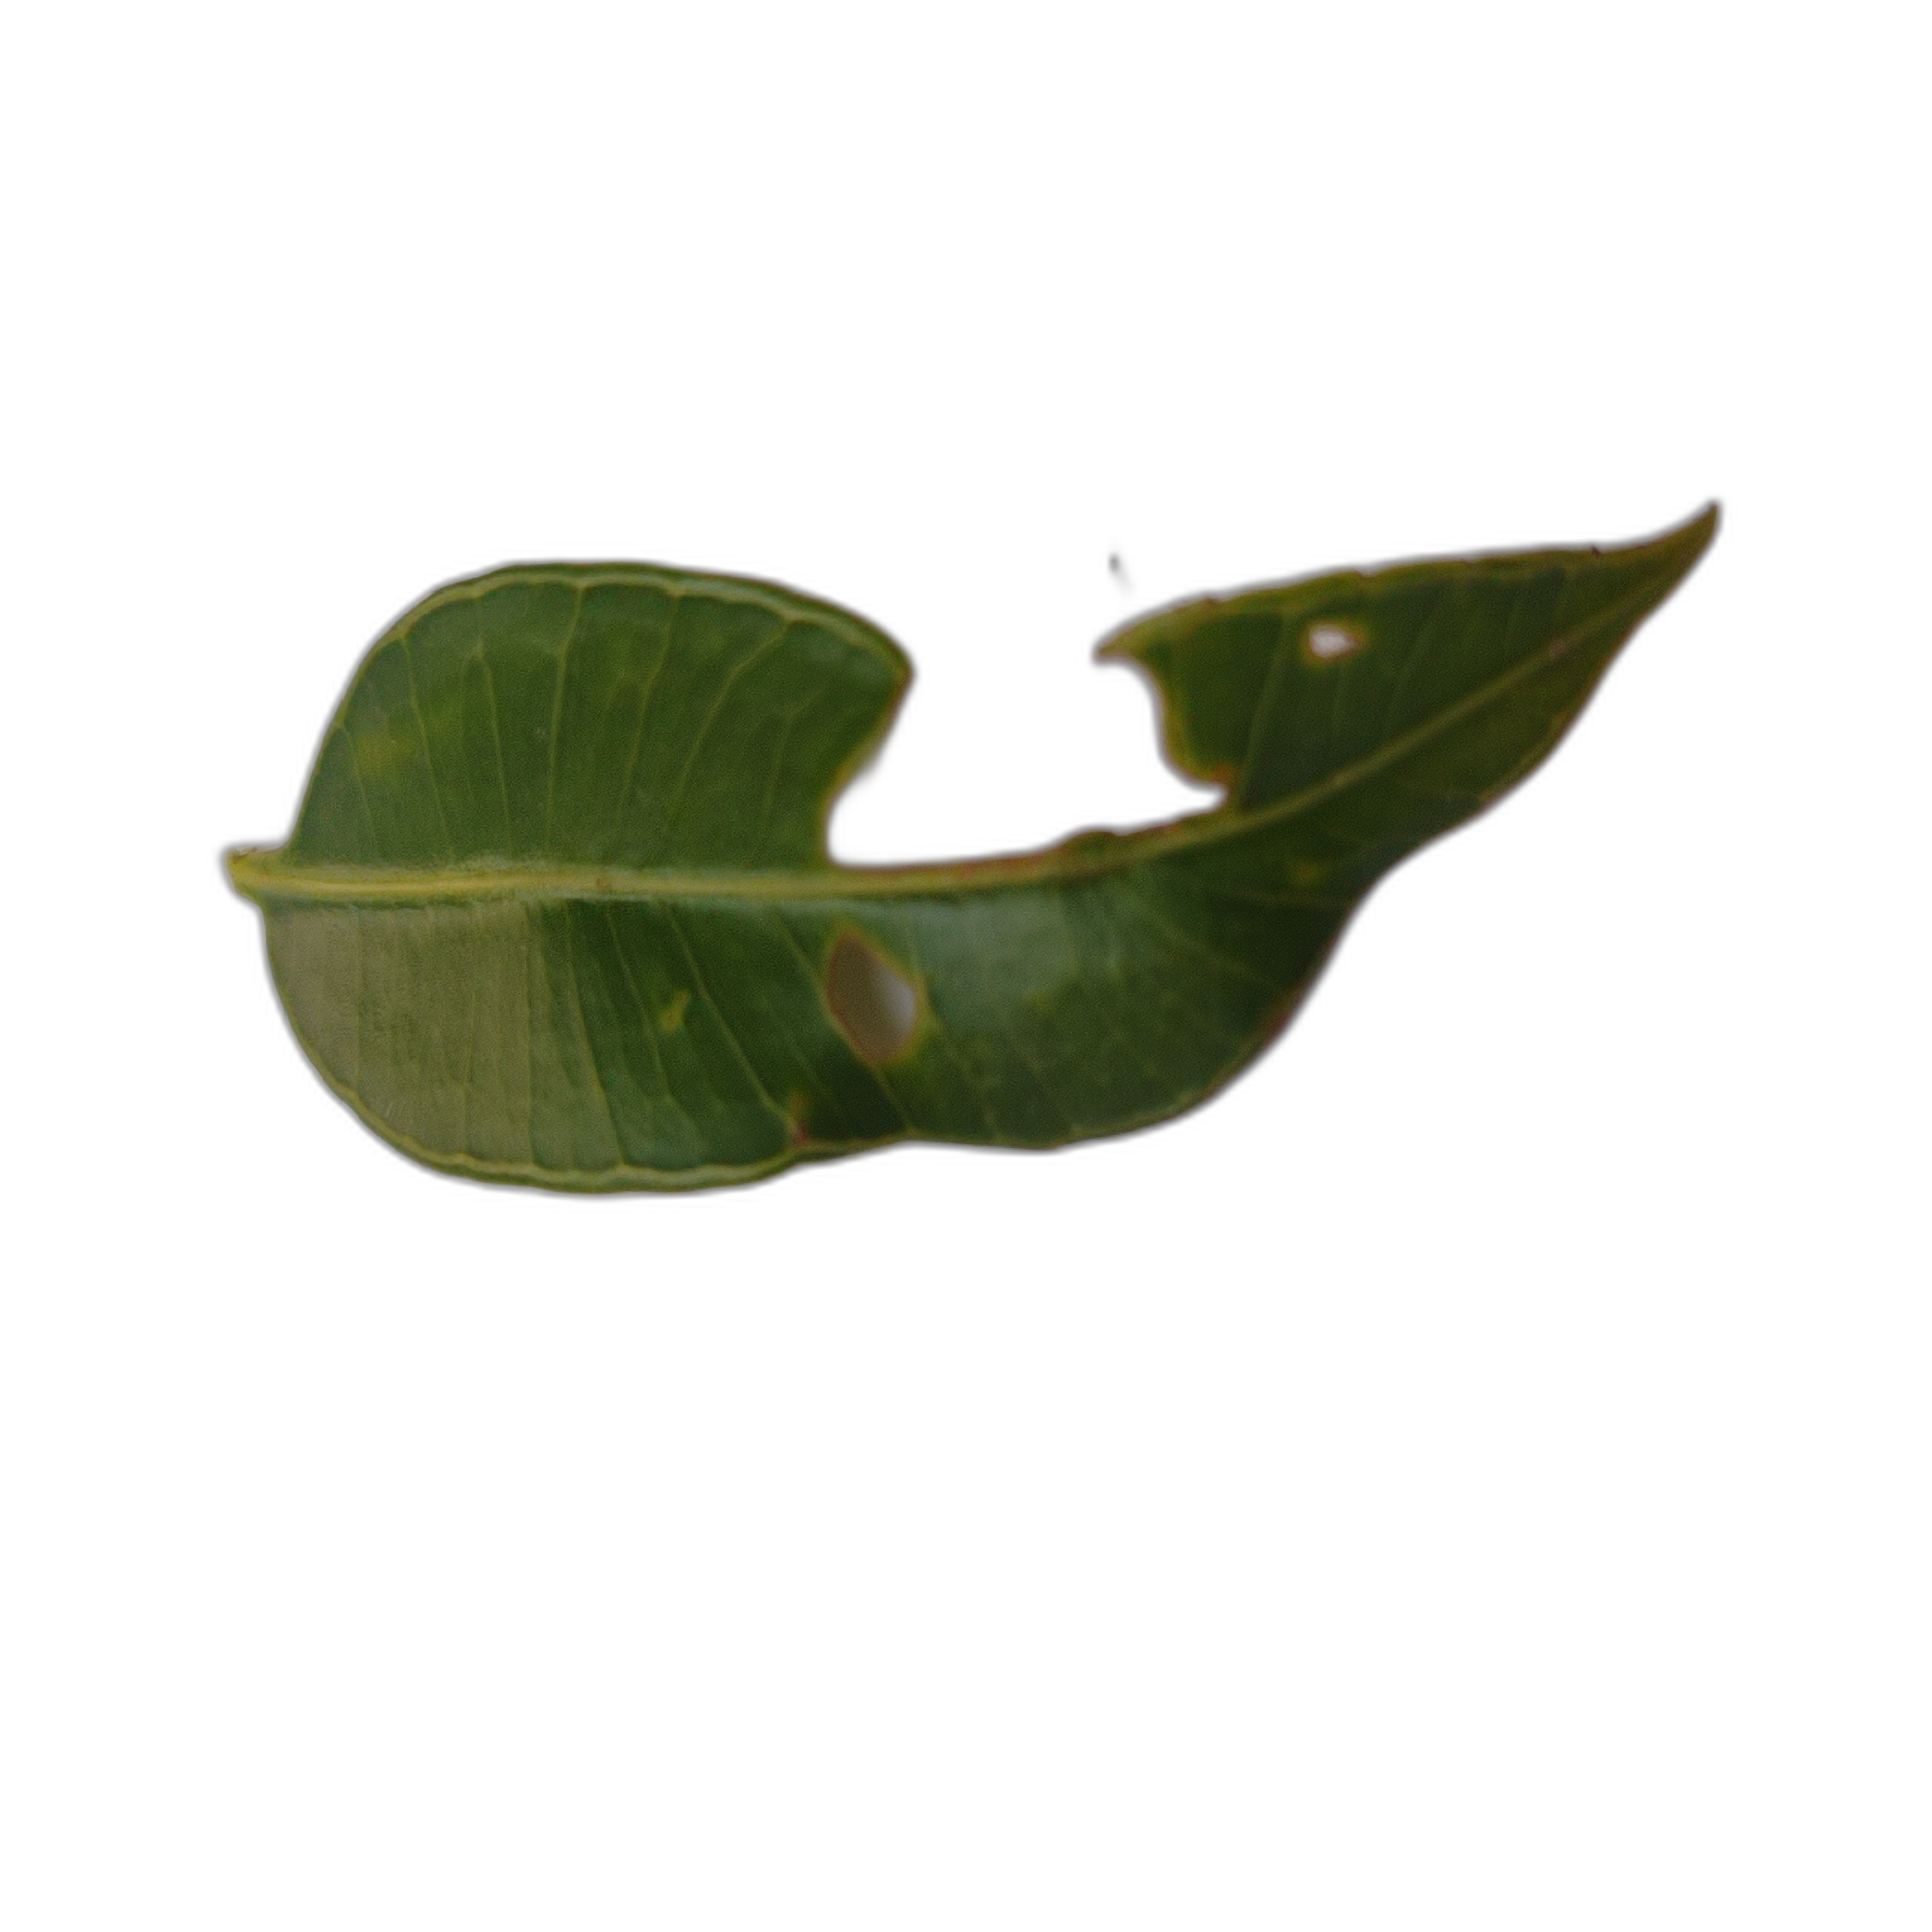
Label: not_healthy